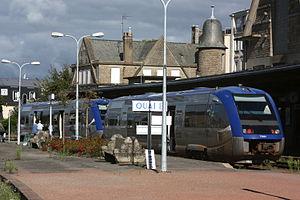
La gare de Dinan est une gare ferroviaire française de la ligne de Lison à Lamballe, située sur le territoire de la commune de Dinan, dans le département des Côtes-d'Armor, en région Bretagne, ainsi qu'un musée du rail depuis 1991.